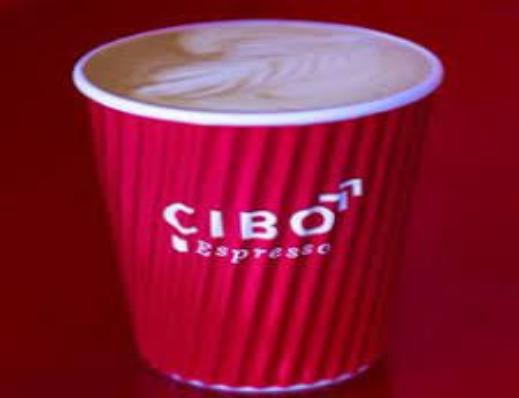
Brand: Cibo Espresso
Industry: Food